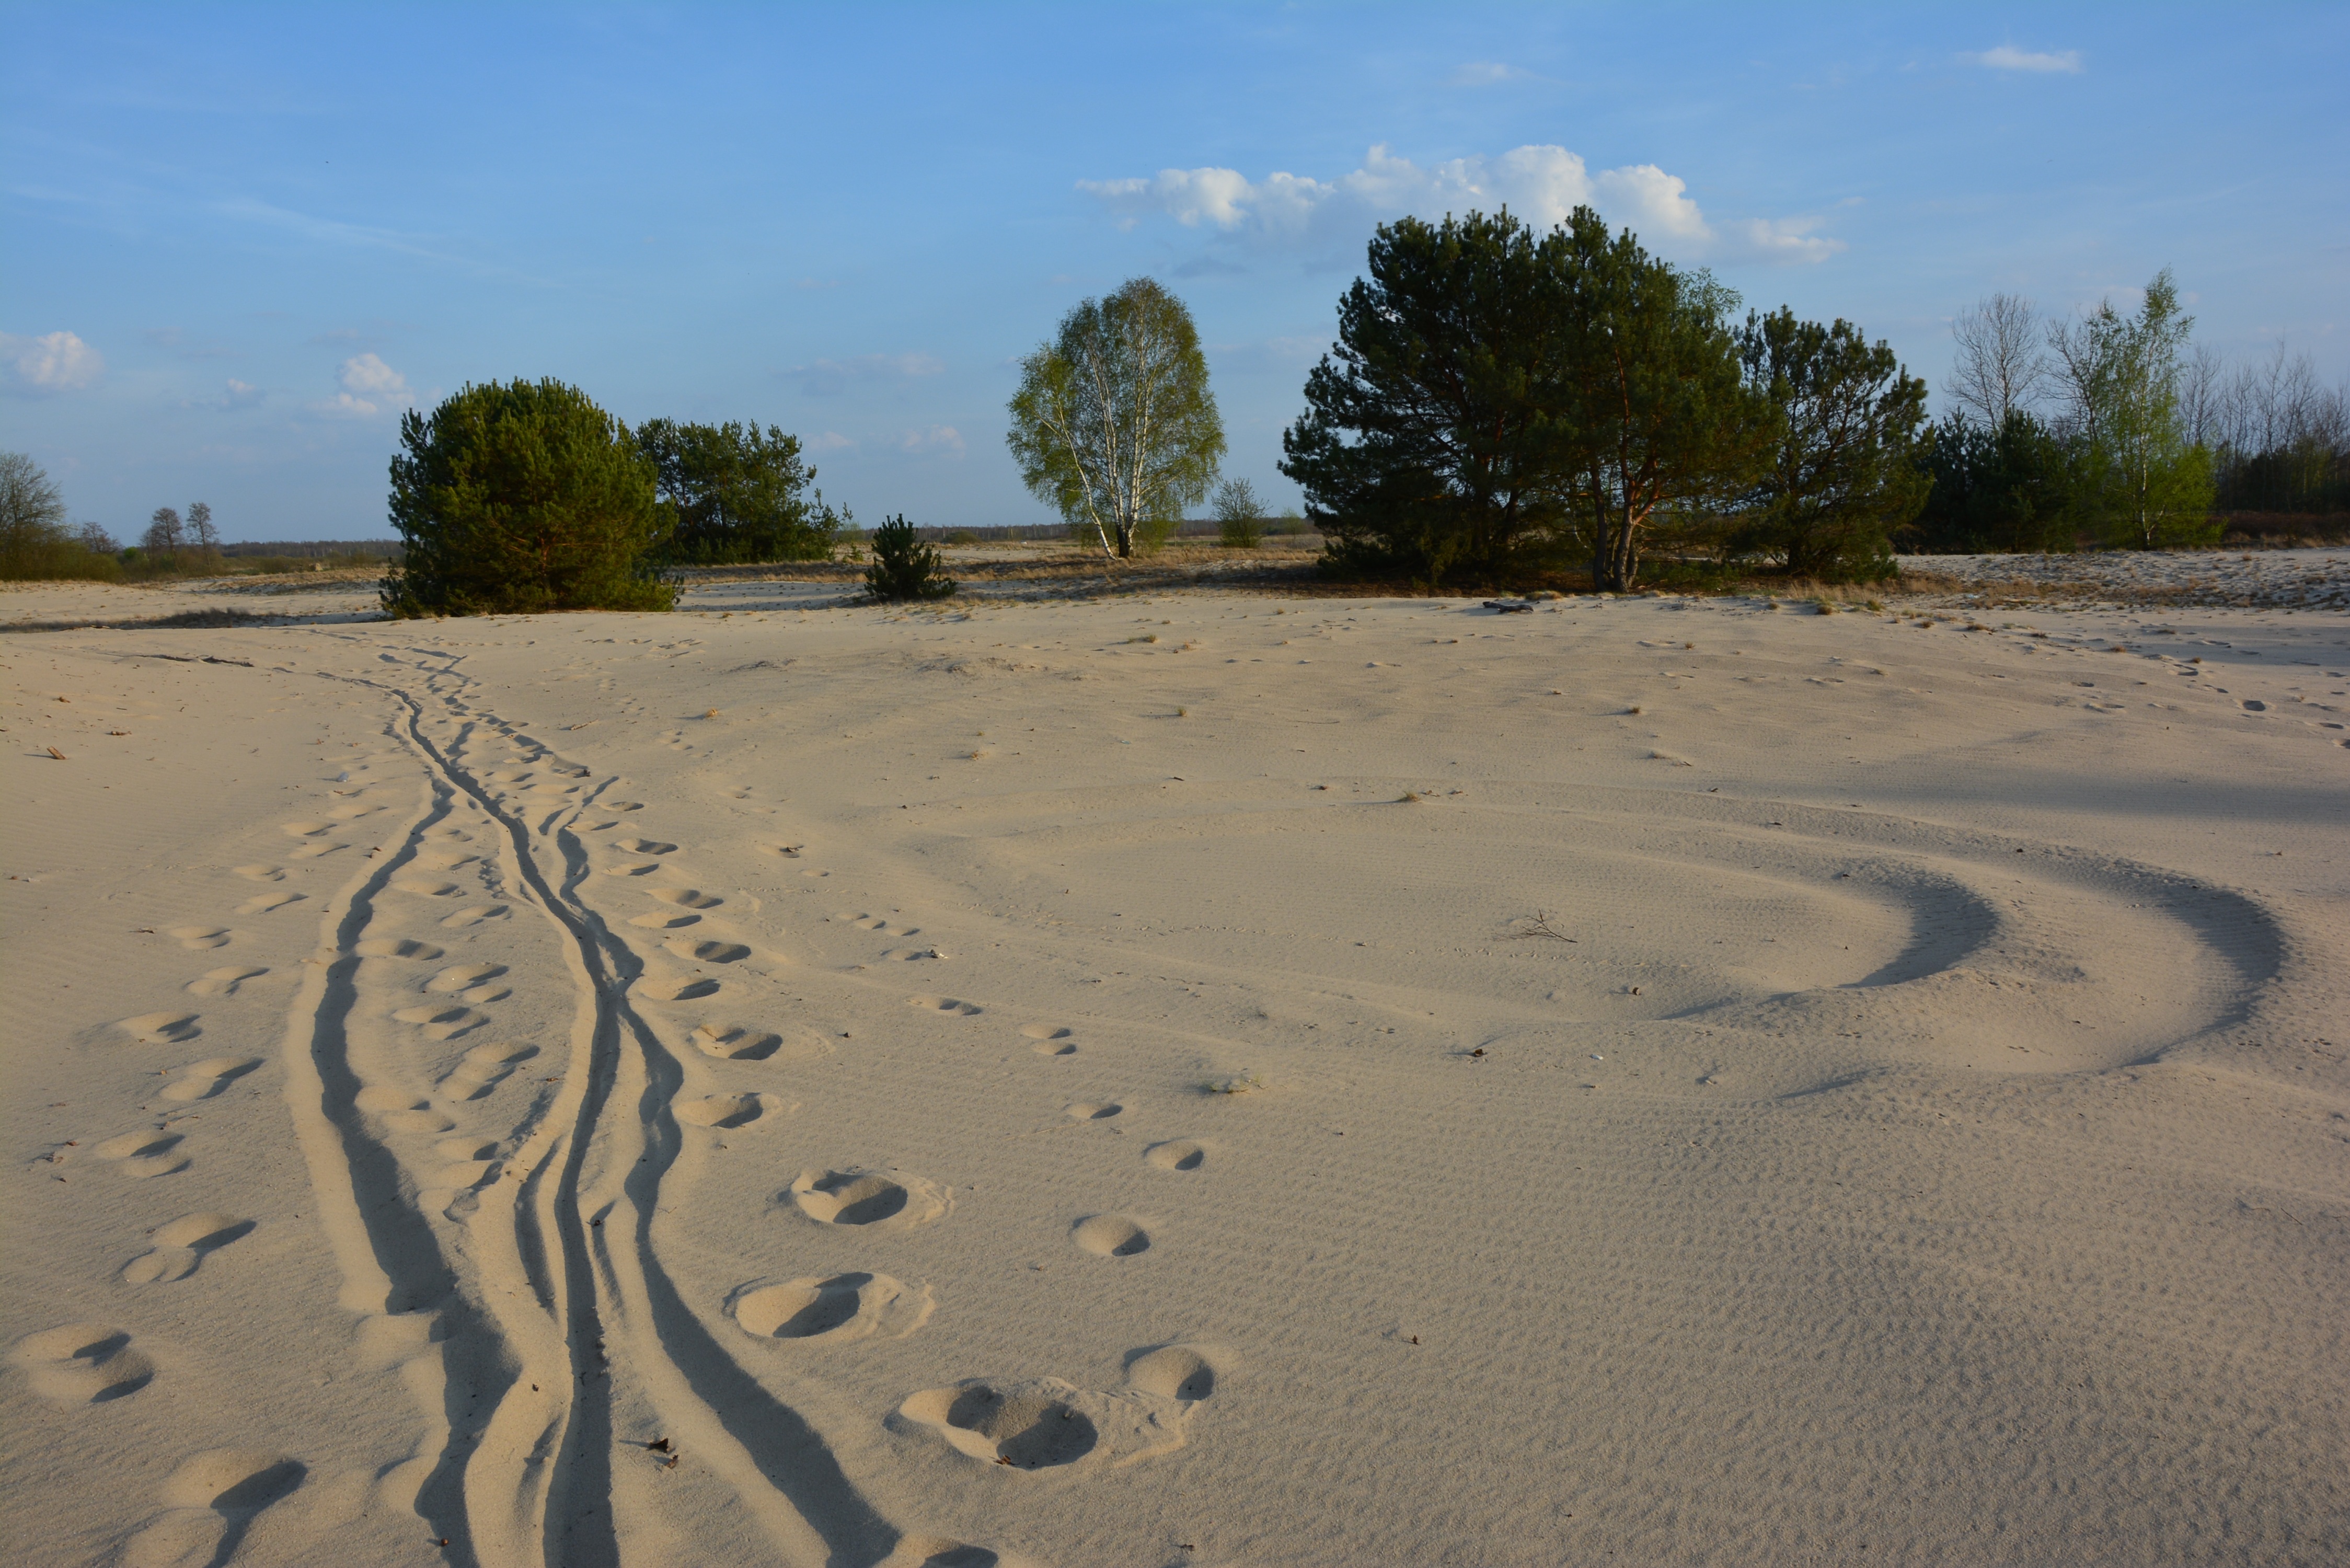
beach, landscape, sea, coast, sand, dune, shore, soil, material, body of water, way, habitat, ecosystem, traces, landform, mudflat, natural environment, aeolian landform